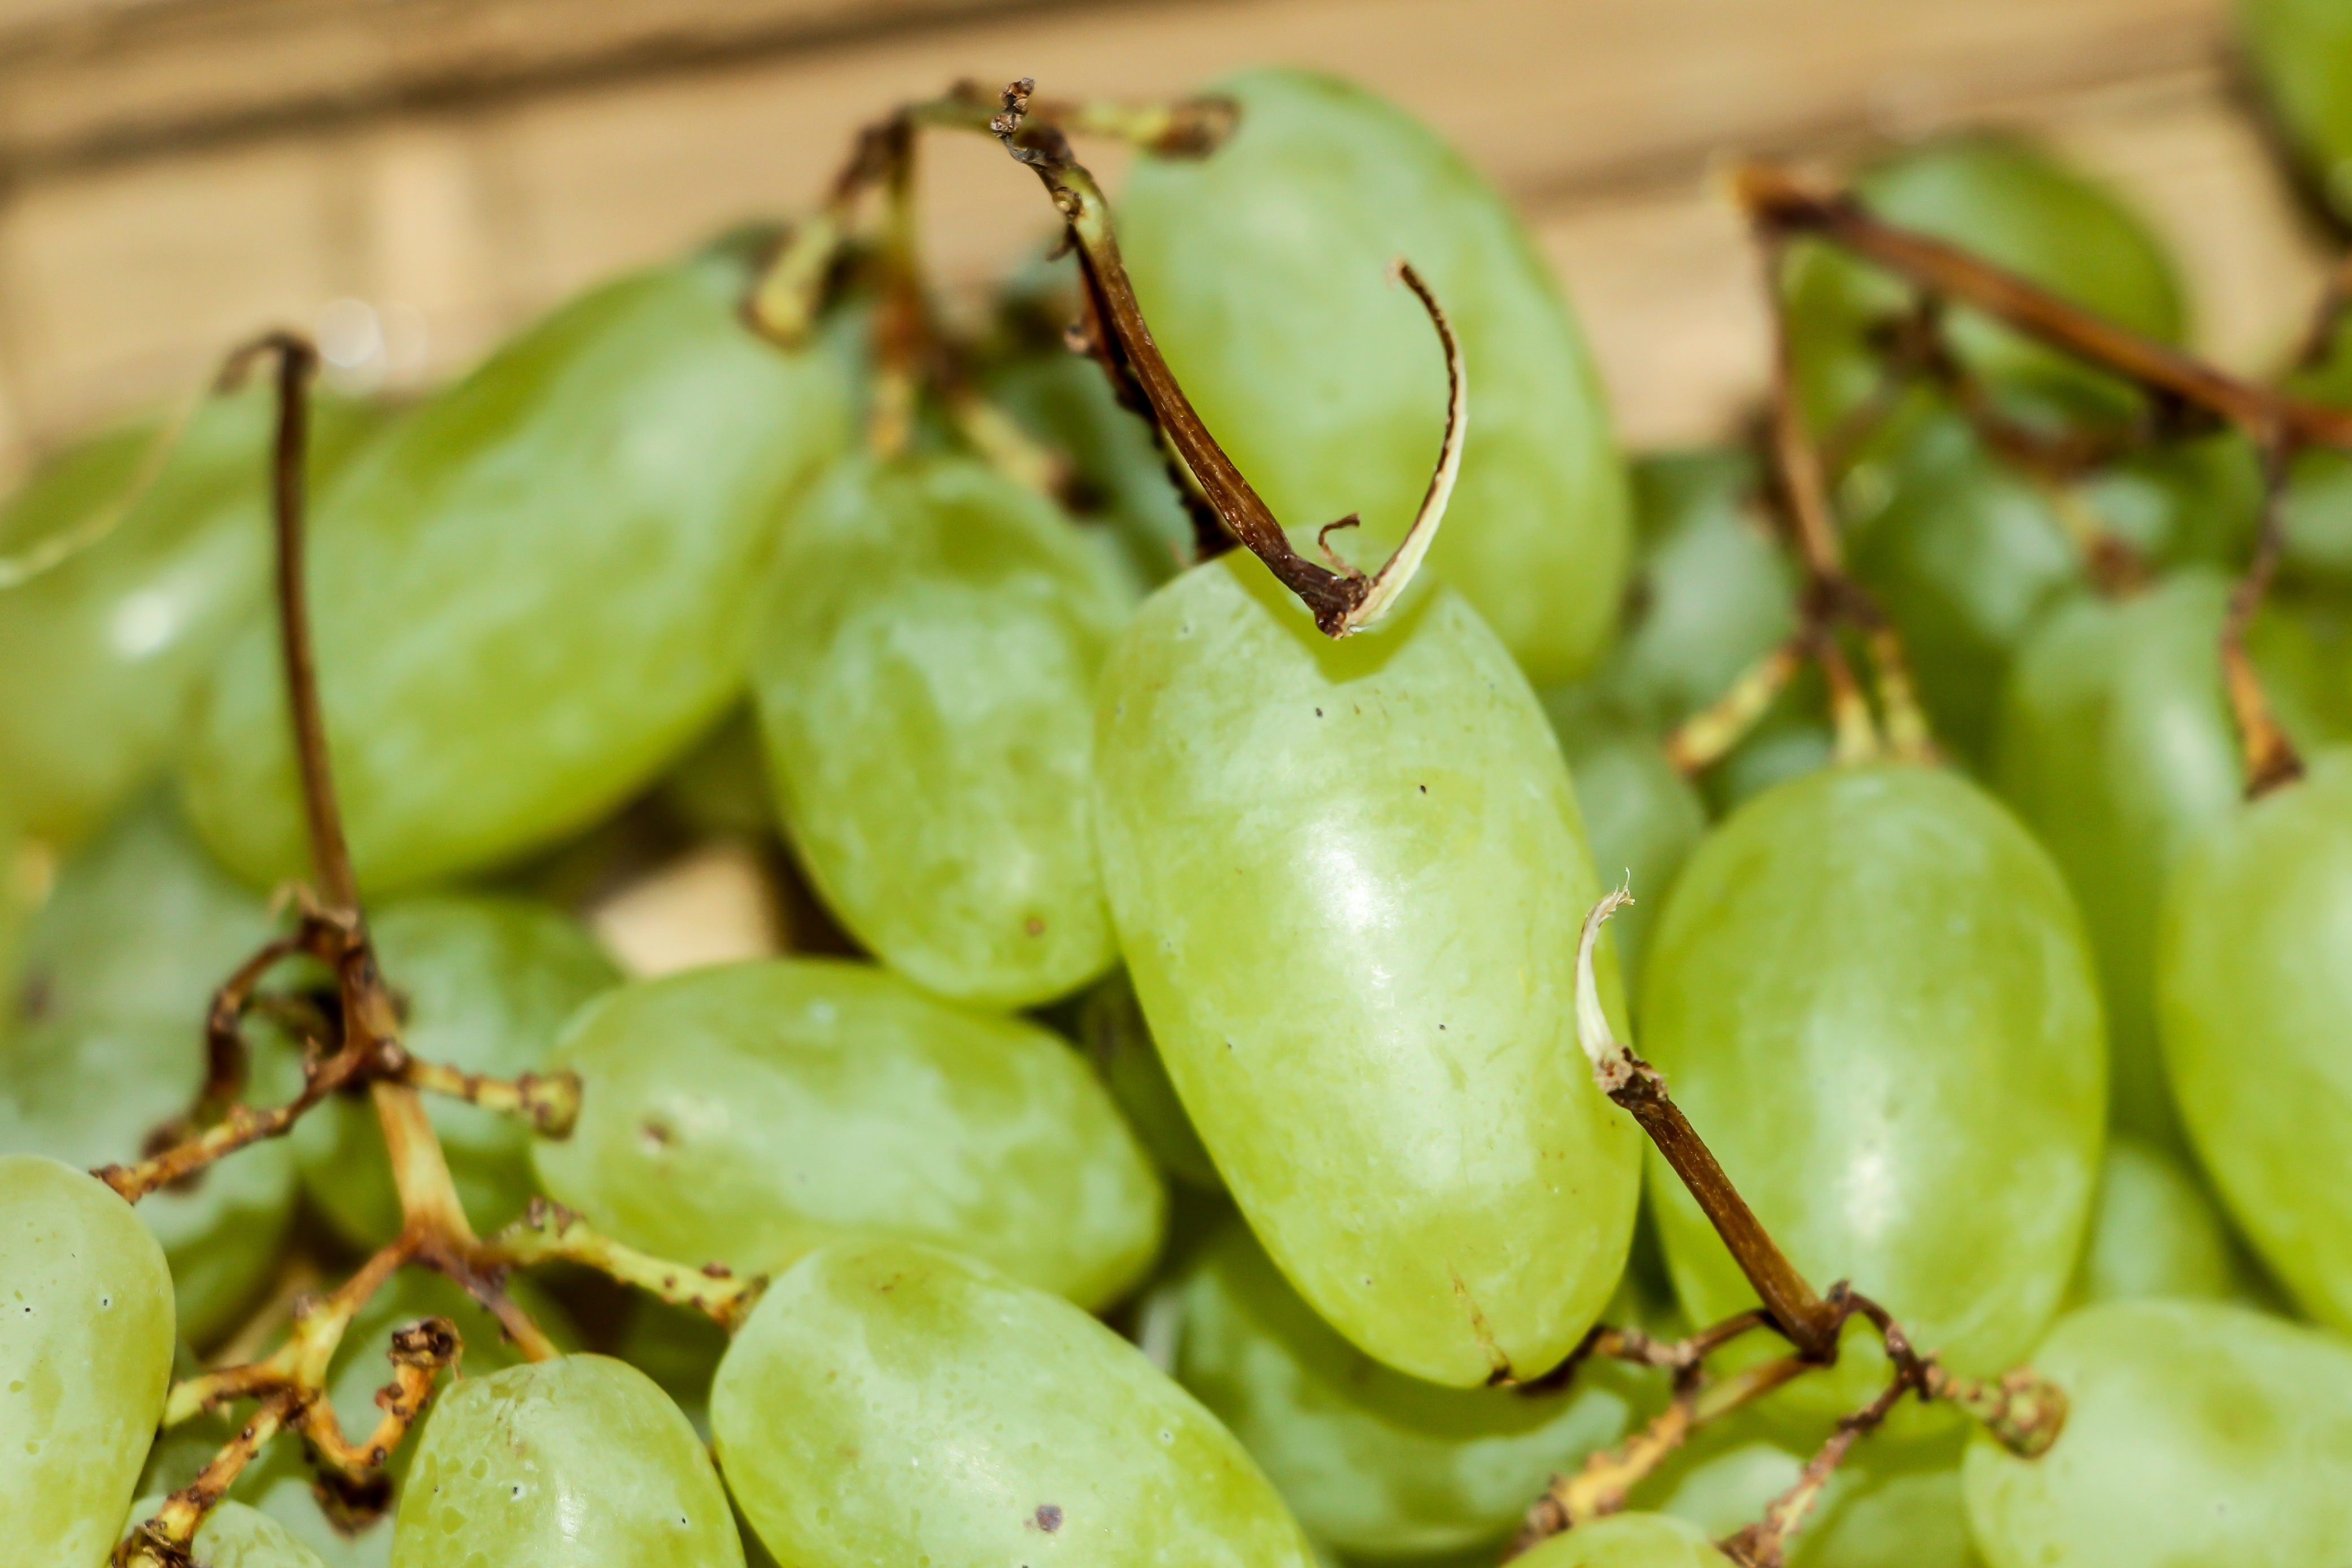
nature, branch, plant, vine, vineyard, wine, fruit, leaf, flower, food, green, produce, insect, climber, juicy, vines, berries, grapes, fruits, winery, macro photography, winegrowing, rebstock, white wine, flowering plant, green grapes, wine berries, land plant, varietal, noble vine